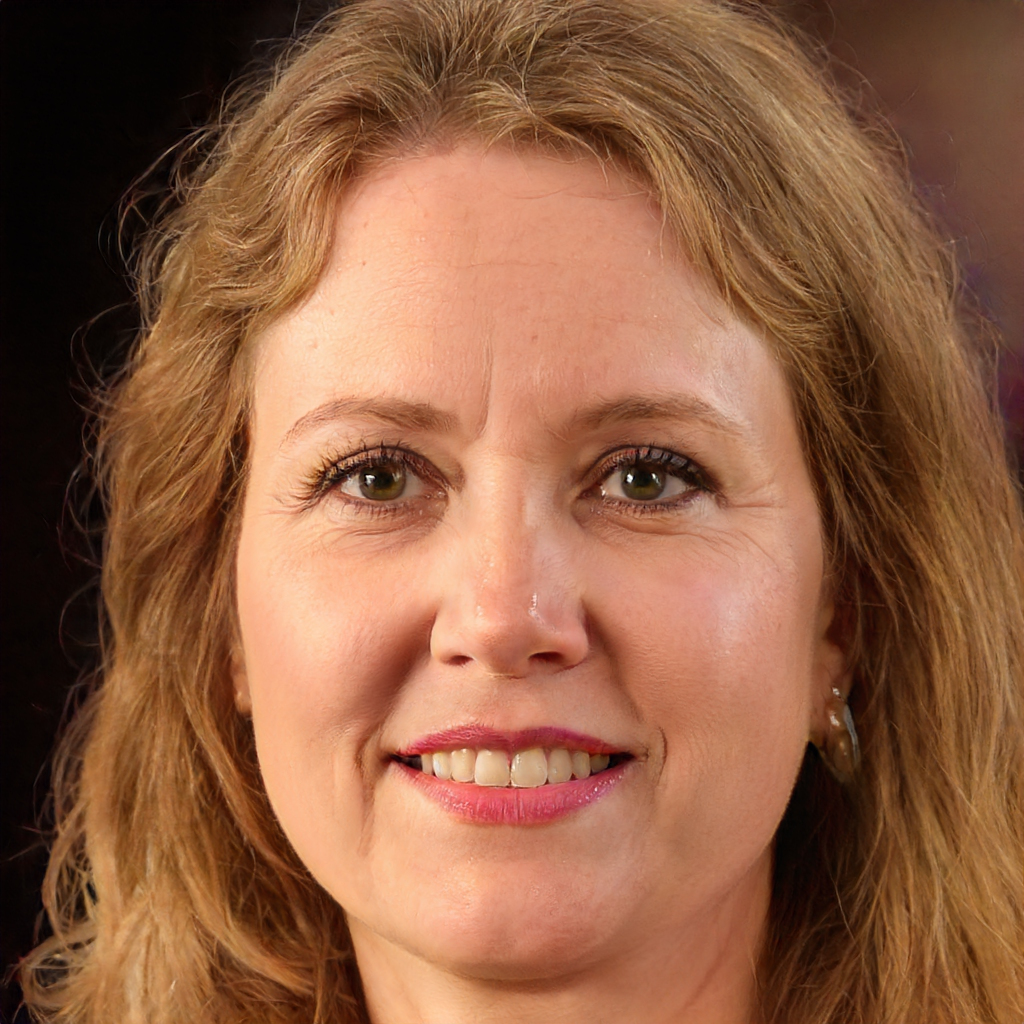
Gender: Female